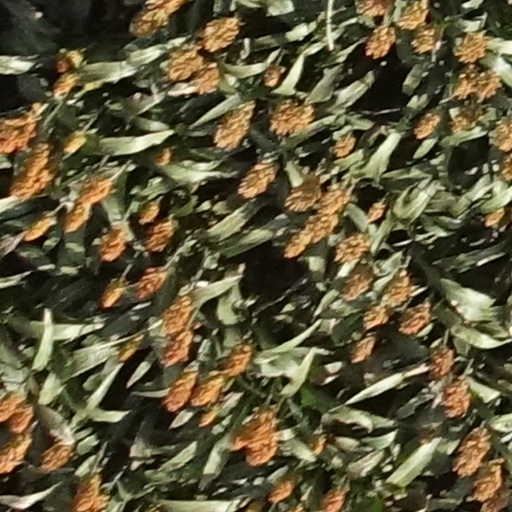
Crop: sorghum